William Etty

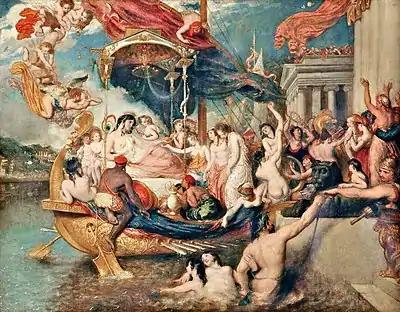
Boat crammed full of naked people

"Cleopatra's Arrival in Cilicia" (also known as "The Triumph of Cleopatra") is based loosely on Plutarch's "Life of Antony" and Shakespeare's "Antony and Cleopatra", in which the Queen of Egypt travels to Tarsus in Cilicia aboard a grand ship to cement an alliance with the Roman general Mark Antony. While superficially similar to "The Coral Finder", "Cleopatra" is more closely related to the style of Regnault, with its intentionally cramped and crowded composition. The individual figures are out of proportion to each other and the ship, while many figures are tightly positioned within a small section of the painting. As well as from Regnault, the work borrows elements from Titian, Rubens and classical sculpture.